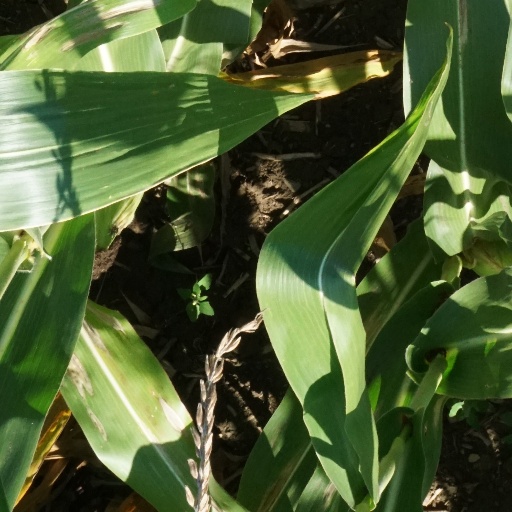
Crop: maize; corn